Pseudo-nitzschia australis

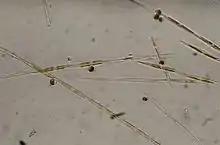
Image of Pseudo-nitzschia

"Pseudo-nitzschia australis" are a part of the genus which are bilaterally symmetrical diatoms with a protective cell wall layer called a silica. Their body plan is such that cells overlap with adjacent cells, allowing them to form chains. The cells are needle shaped, and the overlap between cells can be between one-third to one-half each cell length. Their total body length can be from 68-144 μm long and their width can range from 3-8 μm wide.